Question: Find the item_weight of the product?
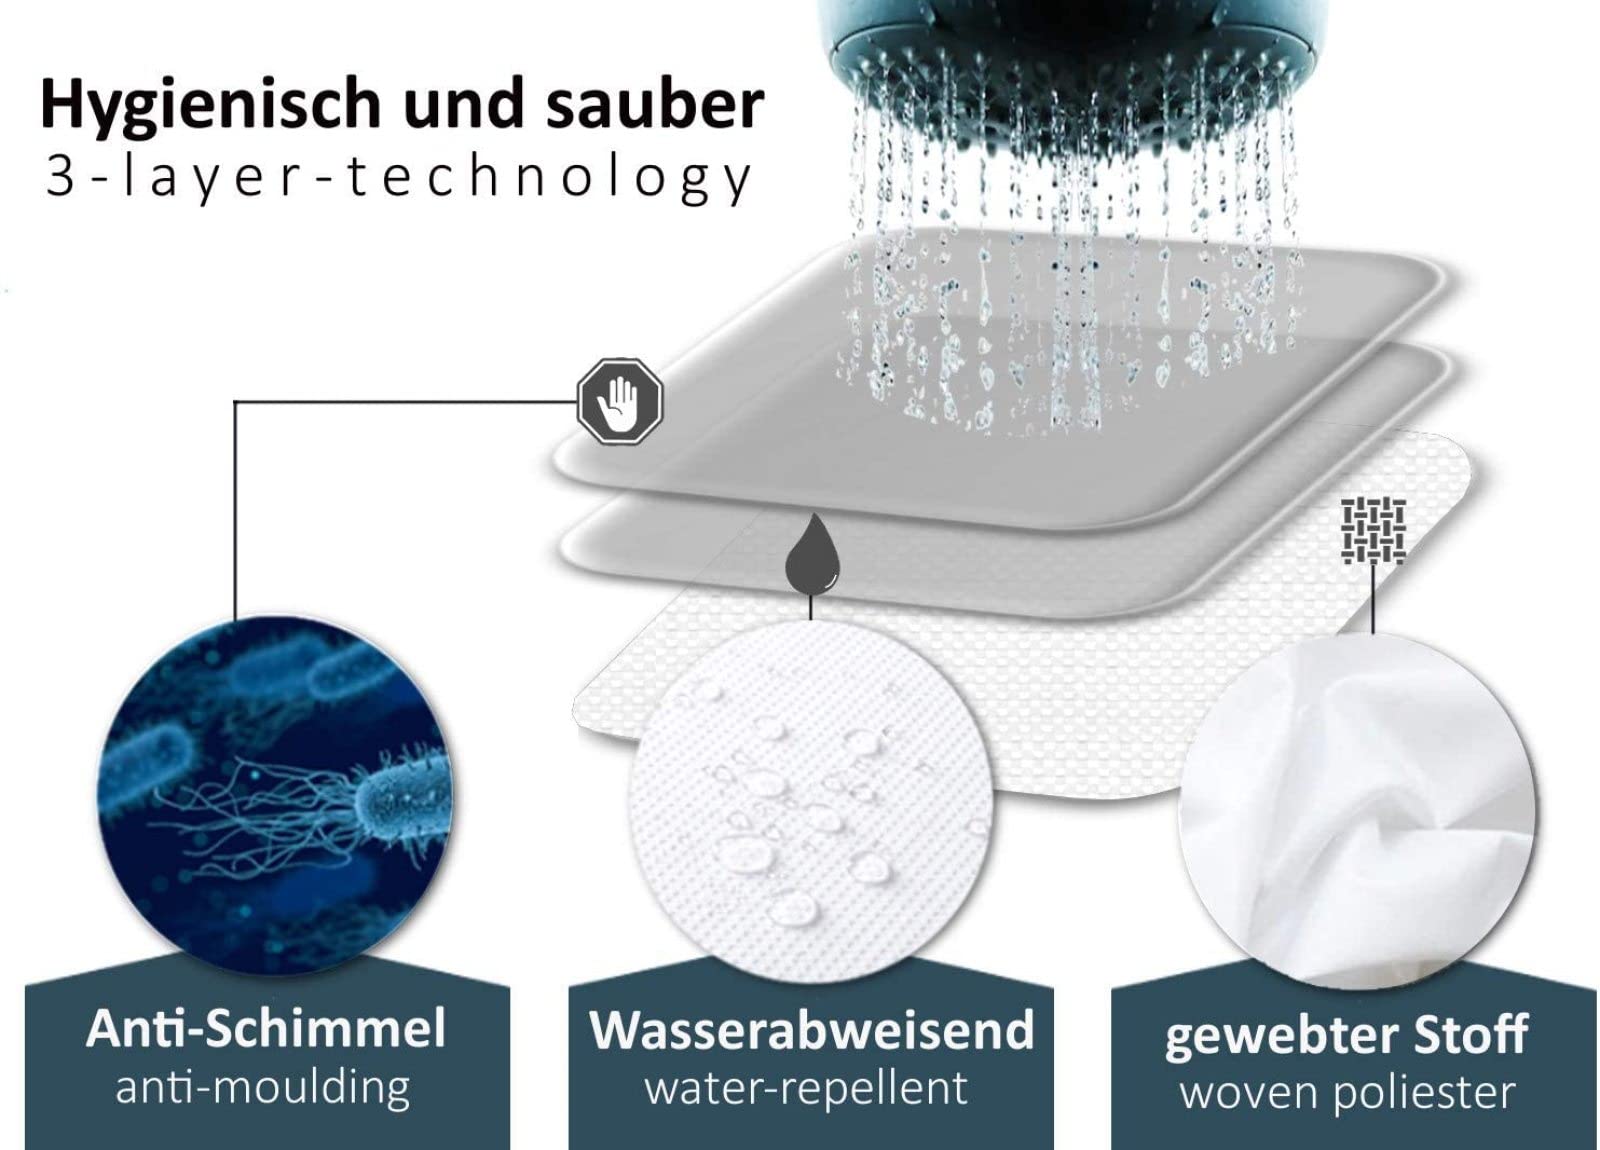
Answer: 3.0 pound